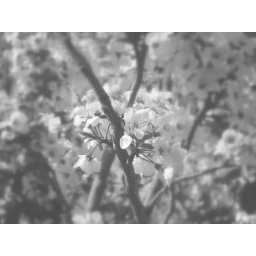
in my frot yard there is a tree that is a fruit